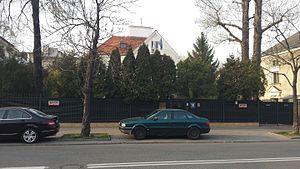
Ceci est une liste des représentations diplomatiques de Chypre.